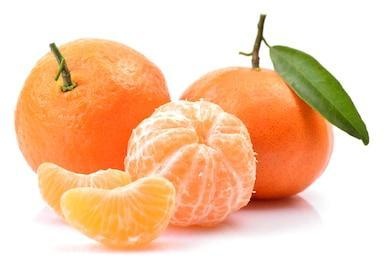
Label: mandarine